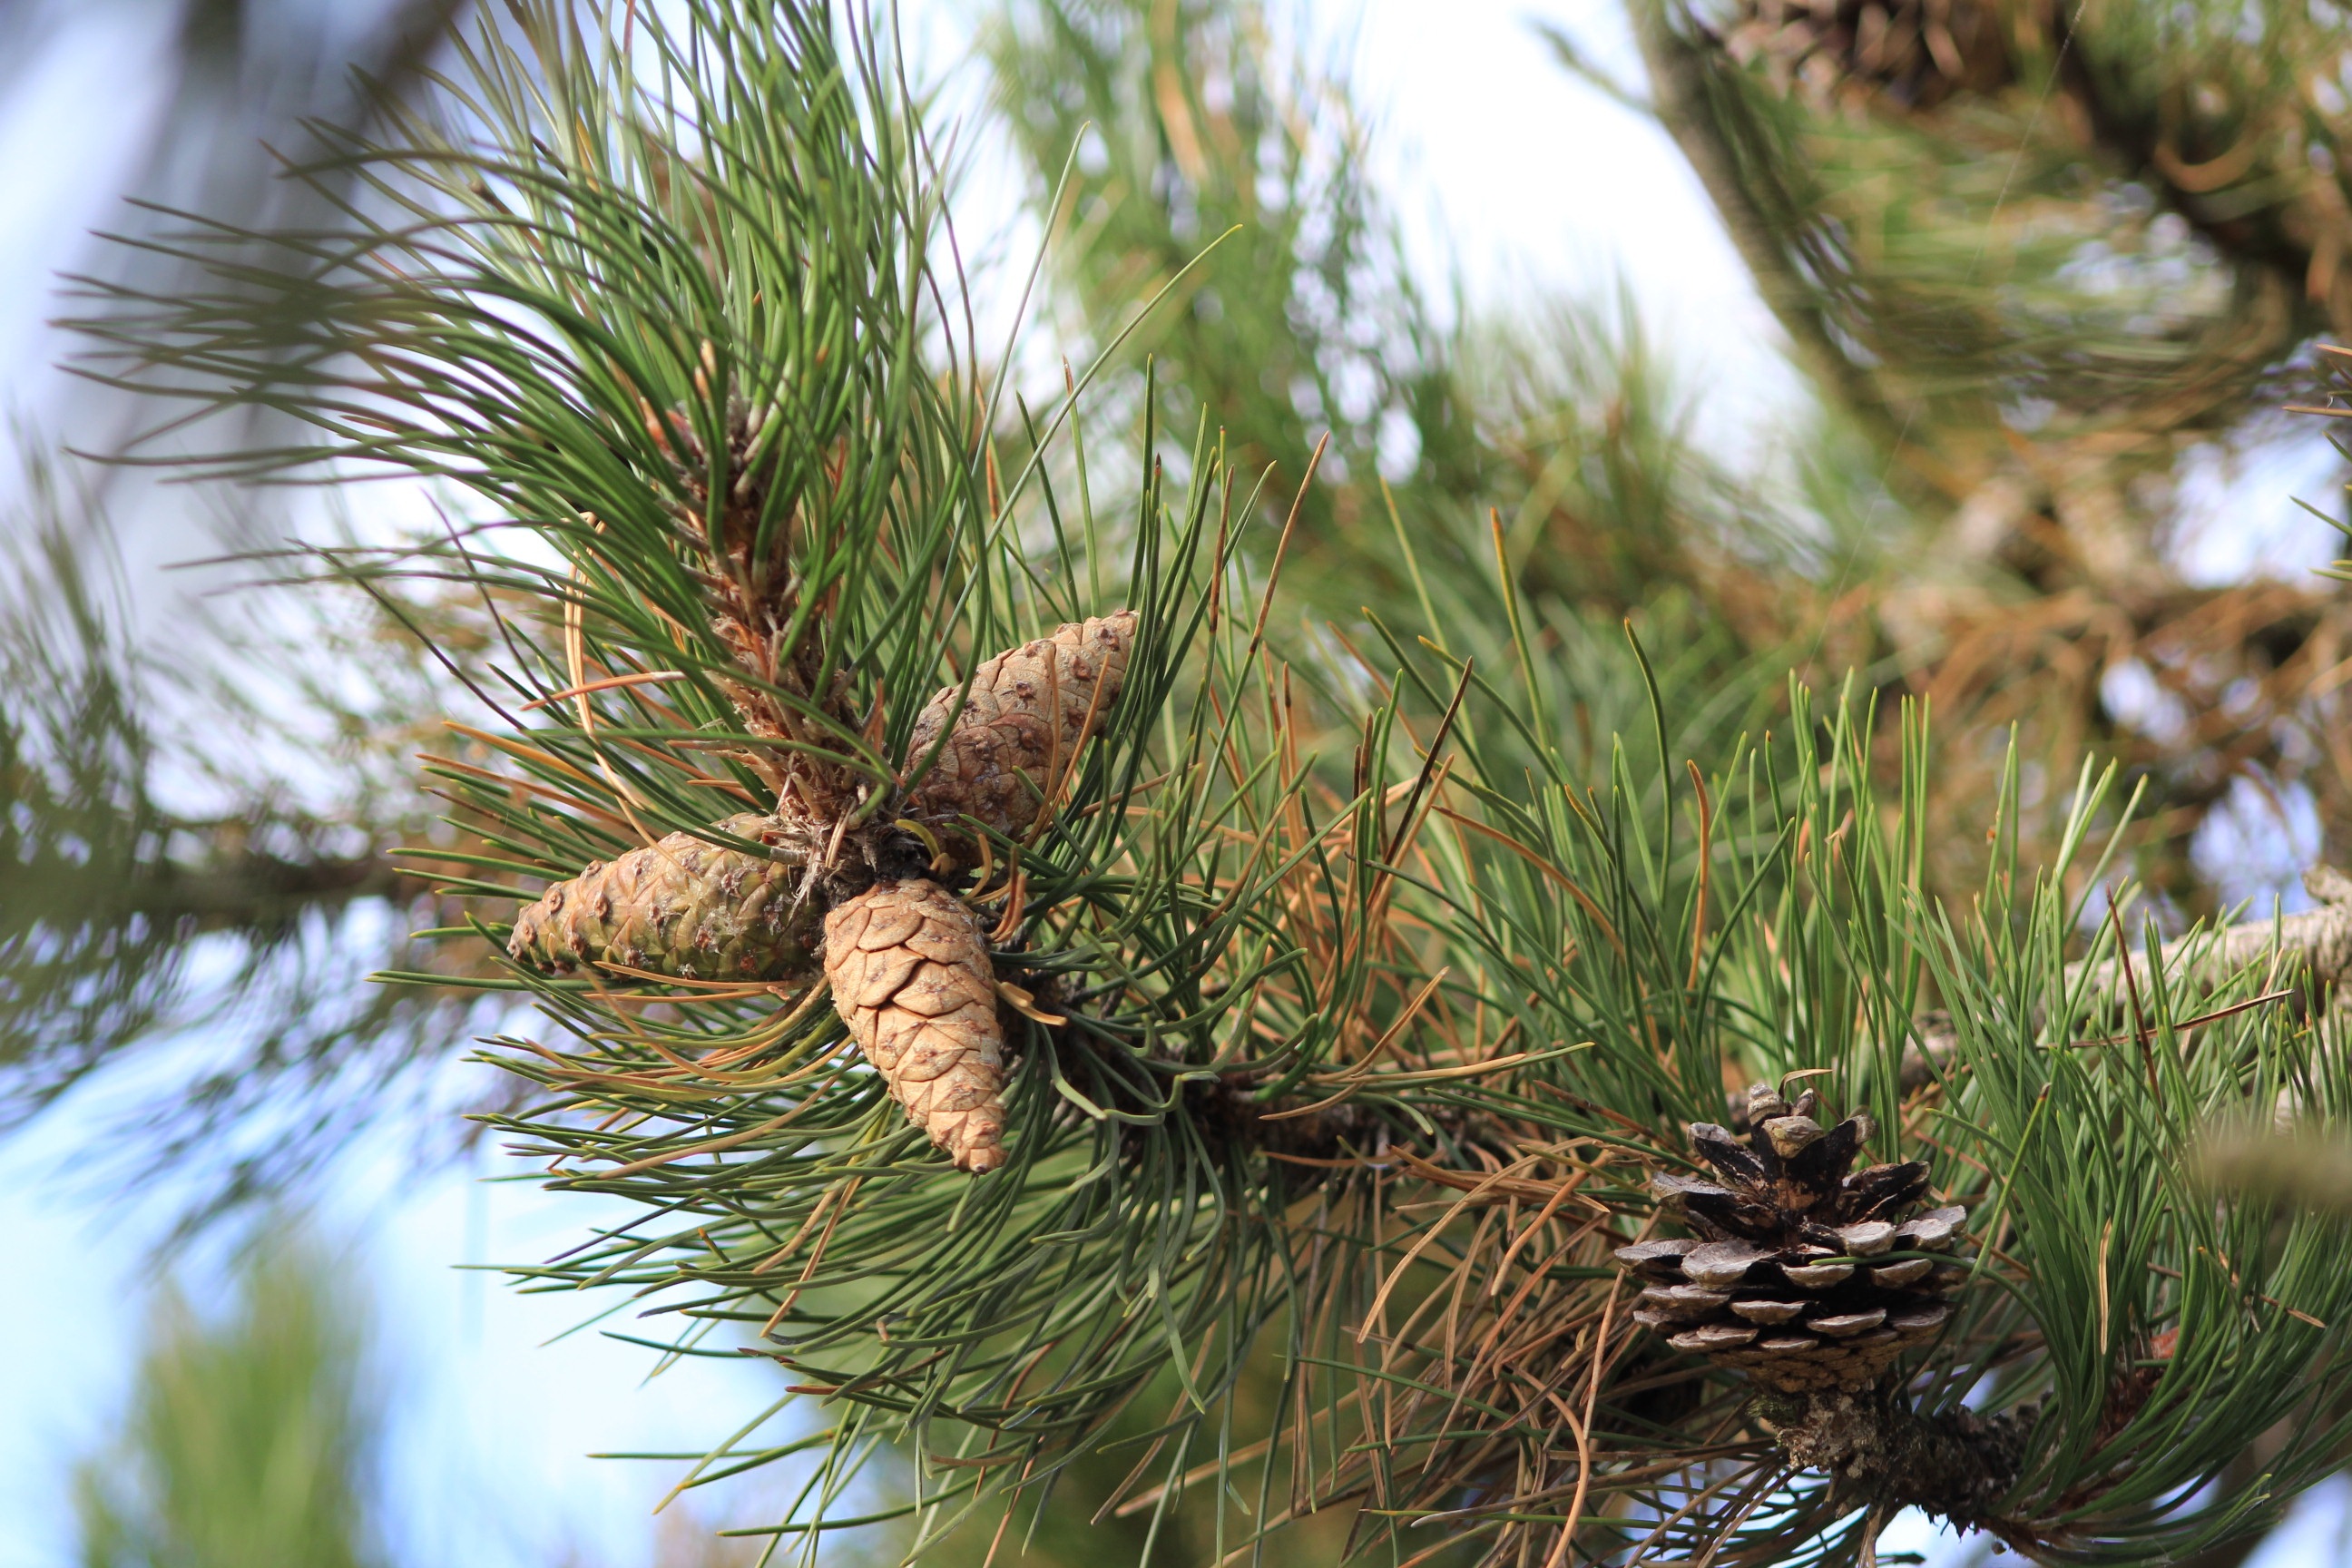
tree, grass, branch, plant, flower, pine, evergreen, botany, christmas, fir, close, flora, twig, conifer, christmas decoration, spruce, larch, ecosystem, christmas greeting, pine family, grass family, woody plant, land plant, arecales, conifer cone, fir cones